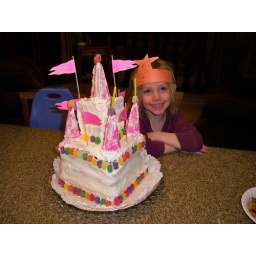
Megan poses by the castle cake that Grandma made for her birthday